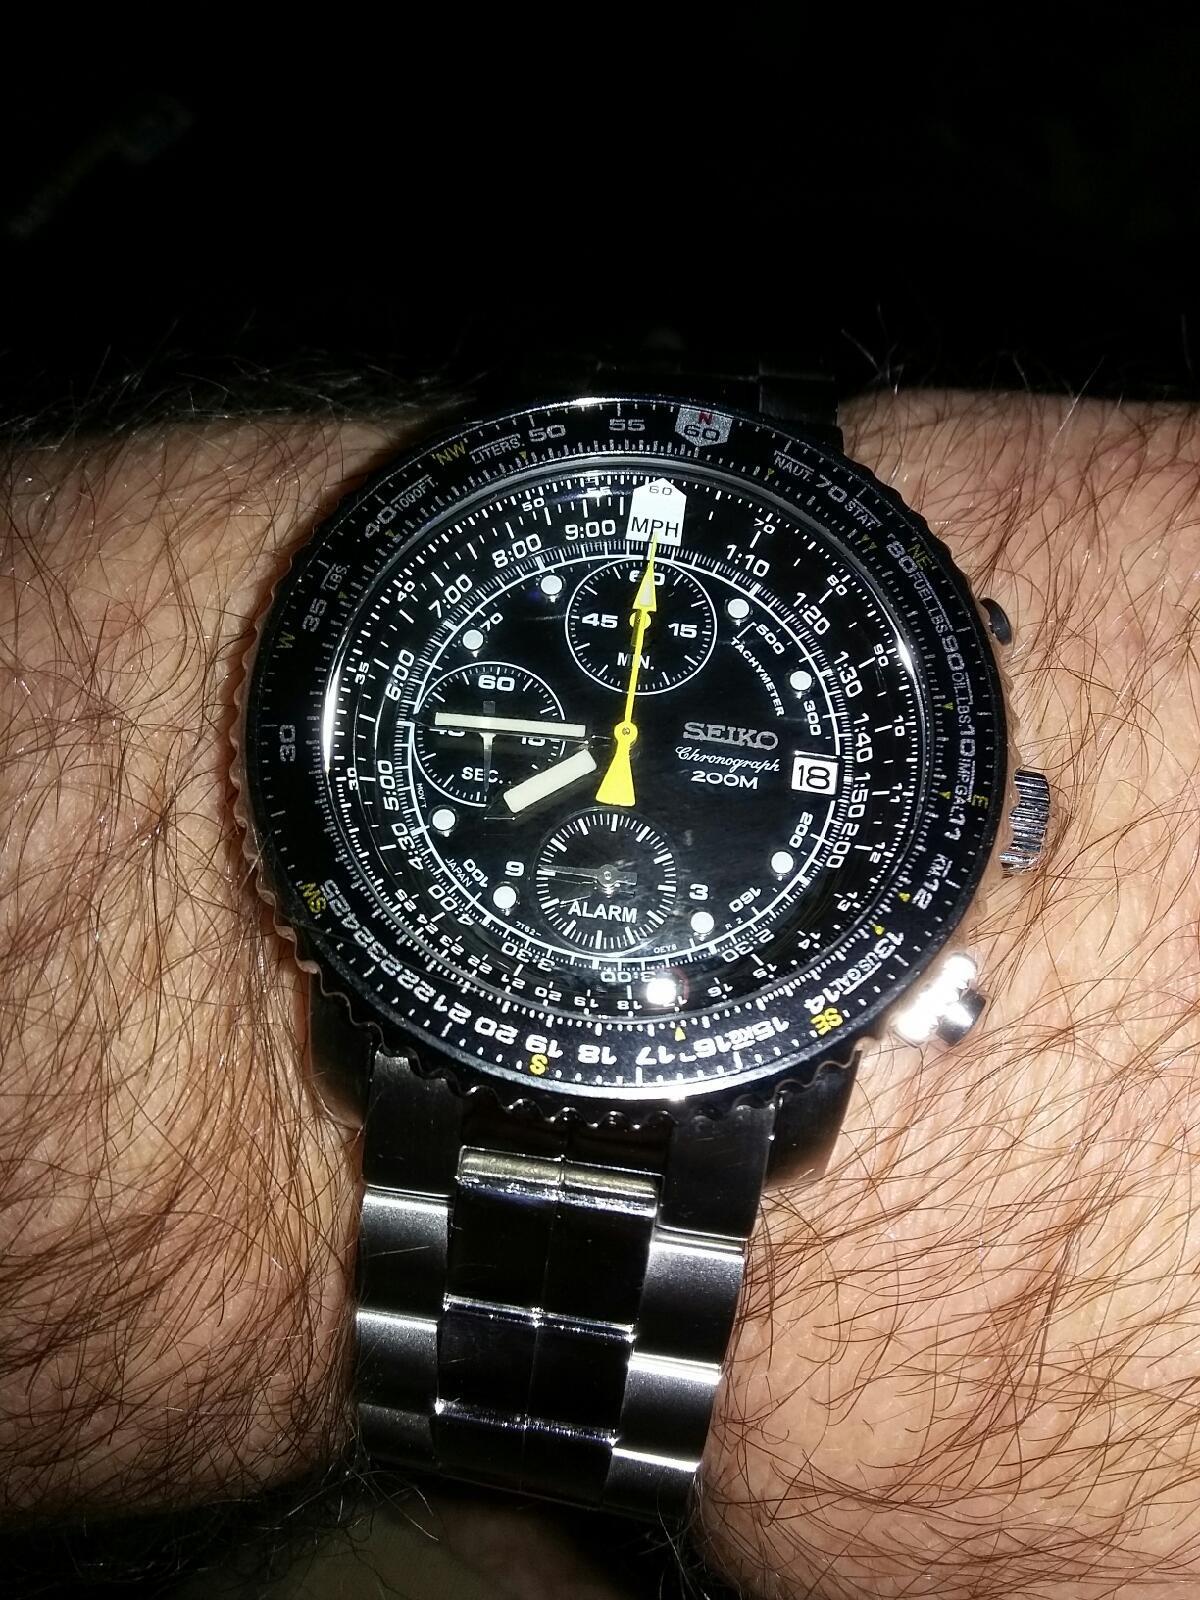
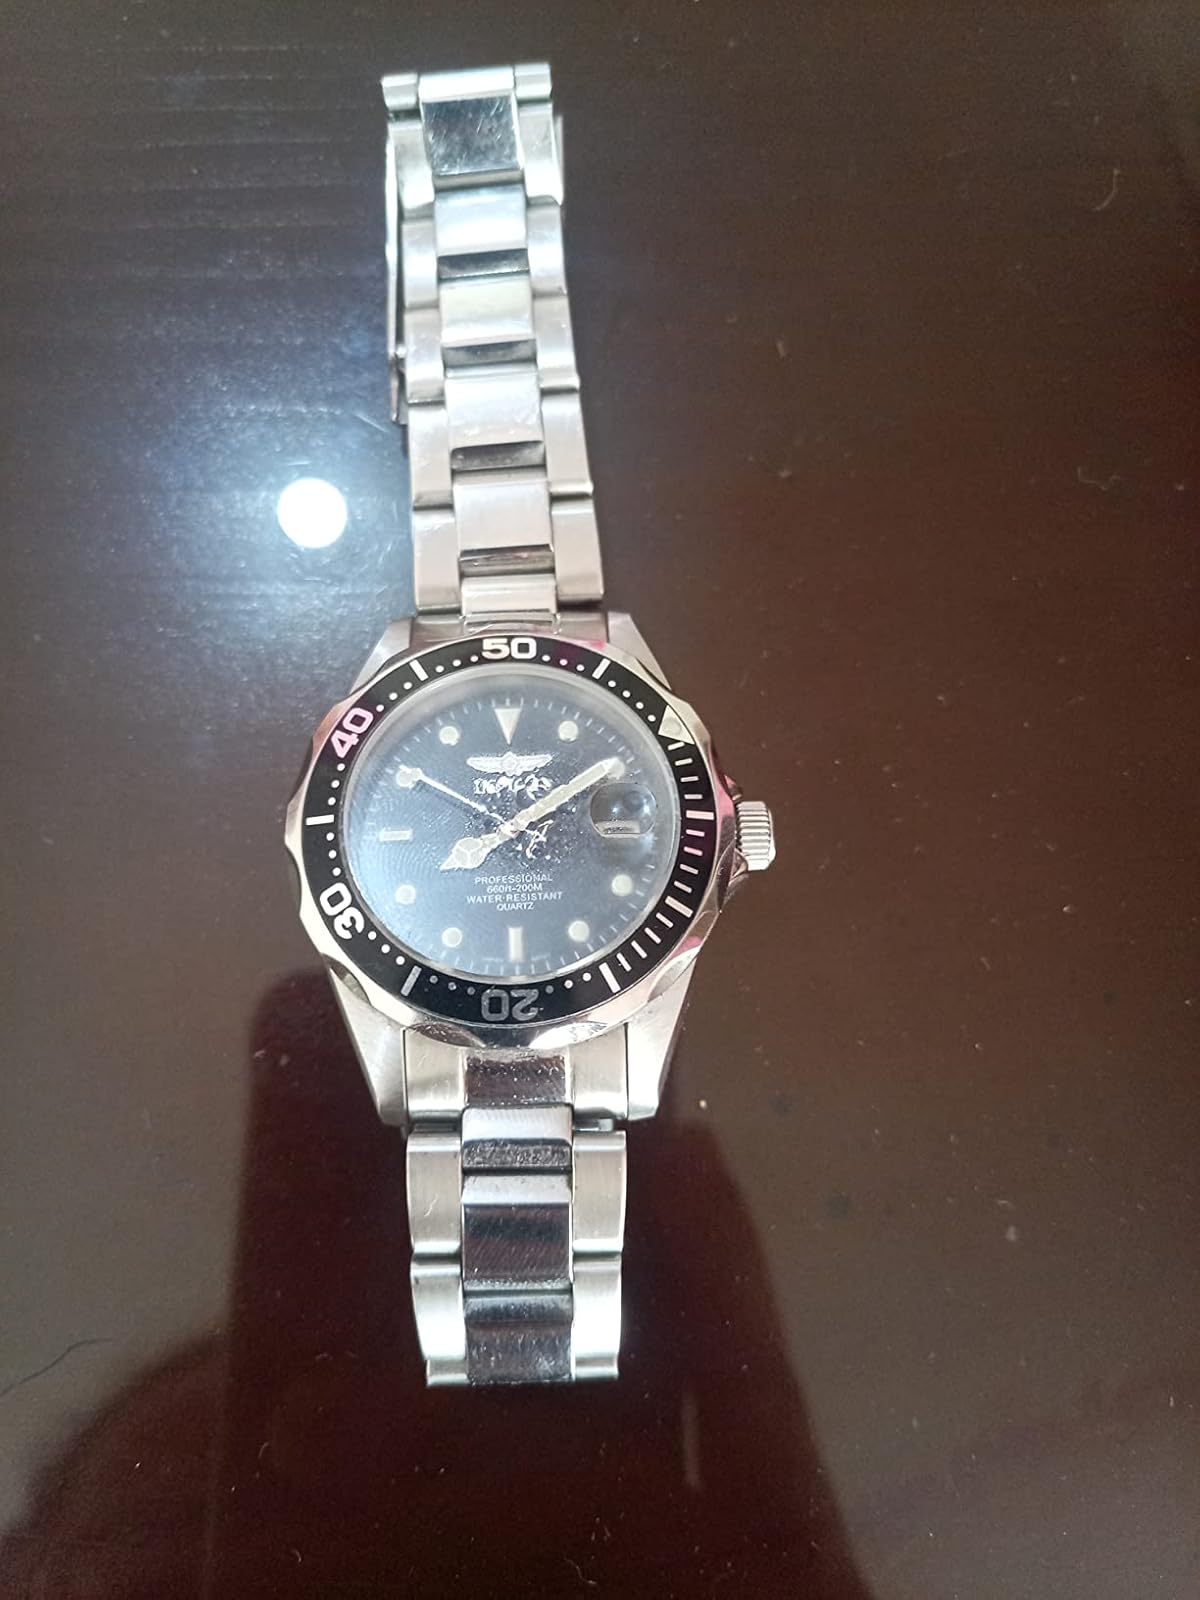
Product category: accessories_watch
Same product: no